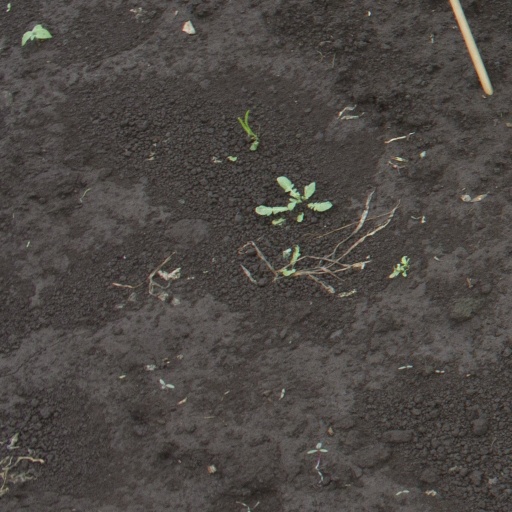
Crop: soybean